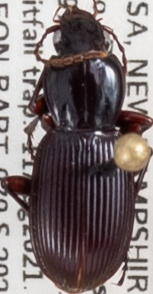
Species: Pterostichus tristis
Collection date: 2021-08-11
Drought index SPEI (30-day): -0.064
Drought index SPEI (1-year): -1.01
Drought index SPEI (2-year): -0.492